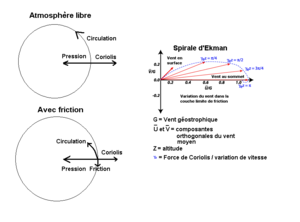
Effet de la friction sur la circulation des vents dans la couche limite atmosphérique. La friction ralentit le vent permettant au gradient de pression de devenir plus grand que la force de Coriolis et de dévier la circulation vers la plus basse pression. Cet effet est connu comme la spirale d'Ekman.
La couche limite atmosphérique, également connu sous le nom de couche limite planétaire ou couche limite de frottement, est en météorologie la partie la plus basse de la troposphère dont le comportement est directement influencé par le frottement avec une surface planétaire. Sur Terre, elle répond généralement aux changements du forçage radiatif de surface en une heure ou moins. Dans cette couche, des quantités physiques telles que la vitesse d'écoulement, la température et l'humidité présentent des fluctuations rapides et le mélange vertical est intense. Au-dessus de la CLA se trouve l'atmosphère libre, là où le vent est approximativement géostrophique, tandis que dans la couche limite, le vent est affecté par la traînée superficielle due au frottement avec le relief et s'oriente en travers des isobares vers les pressions plus basses.
La spirale d’Ekman, spirale logarithmique, représente l’hodographe théorique du courant de dérive qui est induit par la tension d’un vent permanent, soufflant à la surface d’un océan homogène de profondeur infinie, et soumis à l’effet Coriolis.